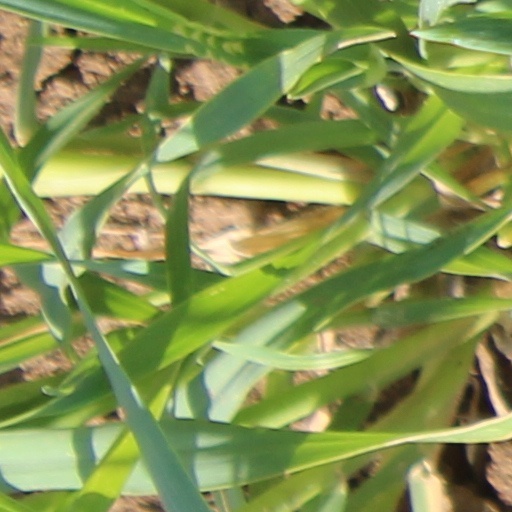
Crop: wheat